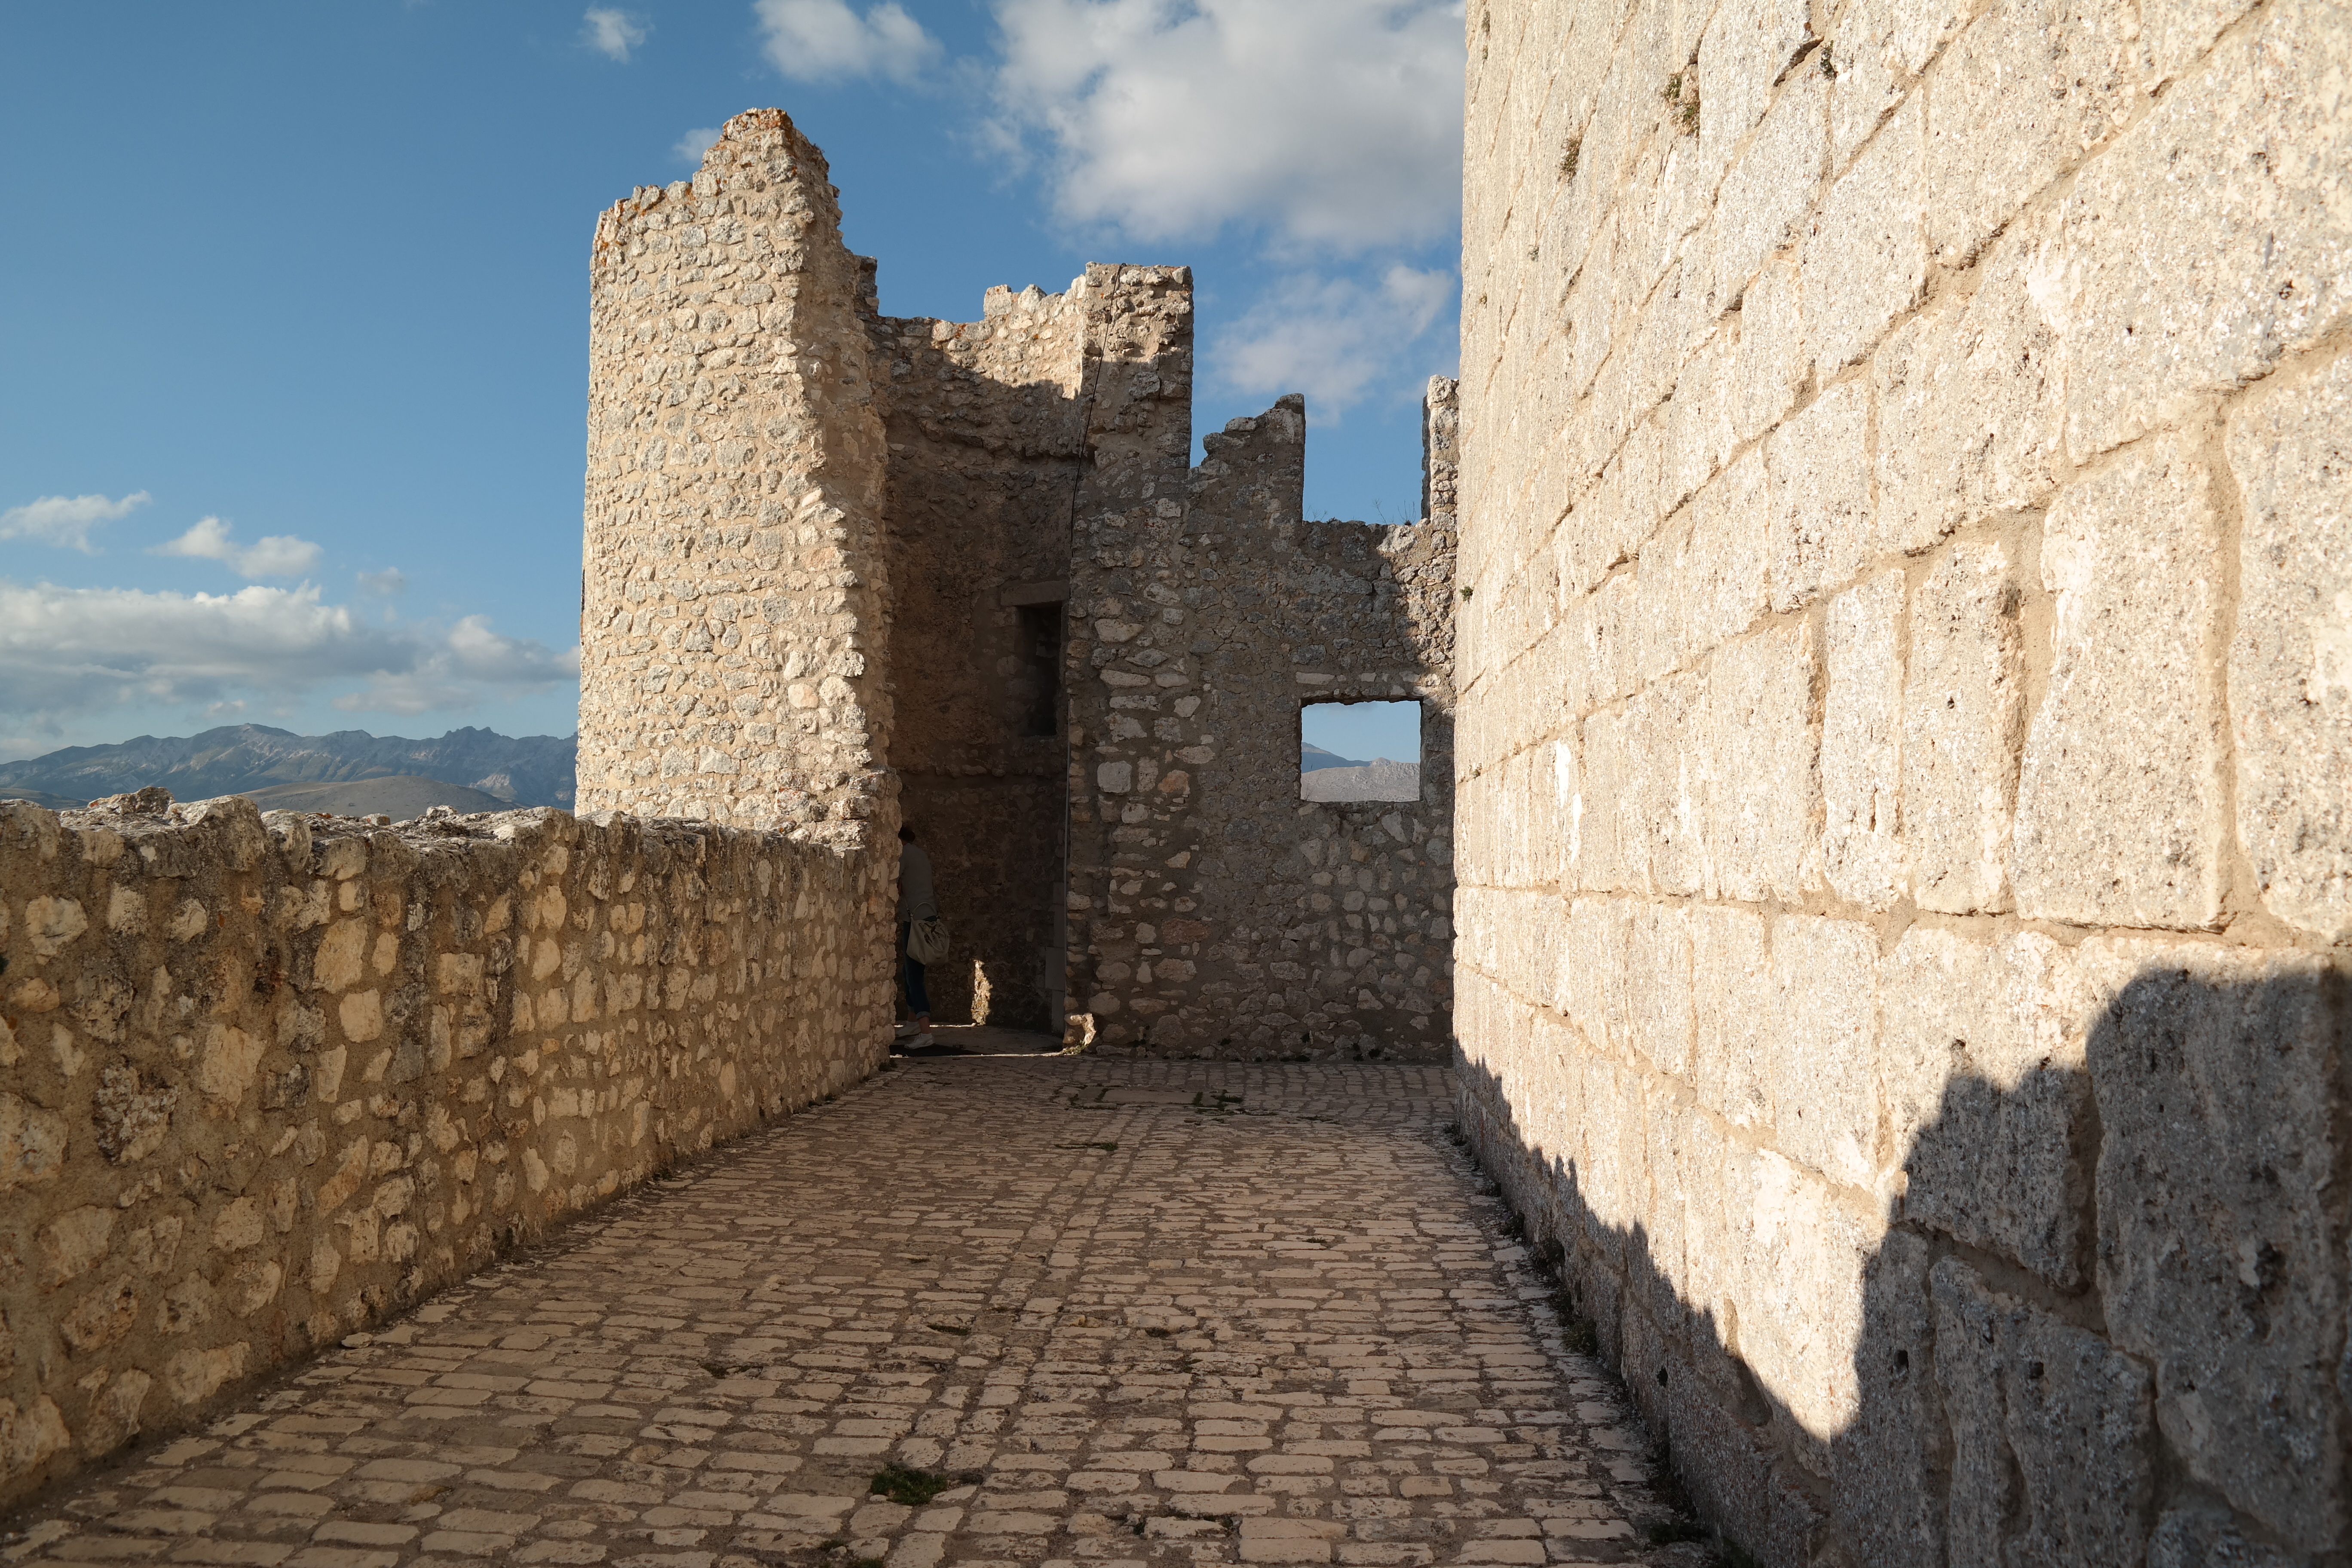
rock, architecture, building, wall, village, castle, fortification, temple, ruins, monastery, walls, abruzzo, ancient history, rocca calascio